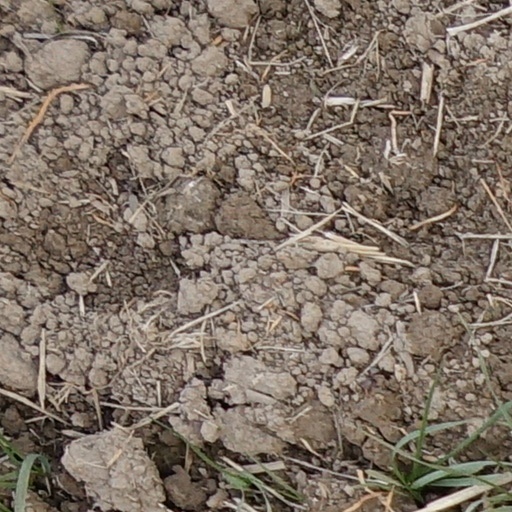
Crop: wheat